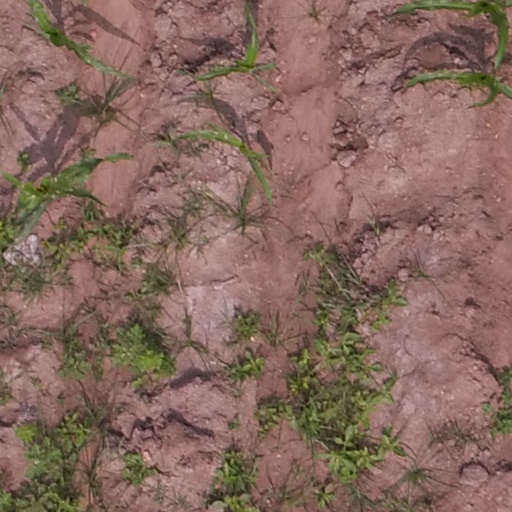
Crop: maize; corn